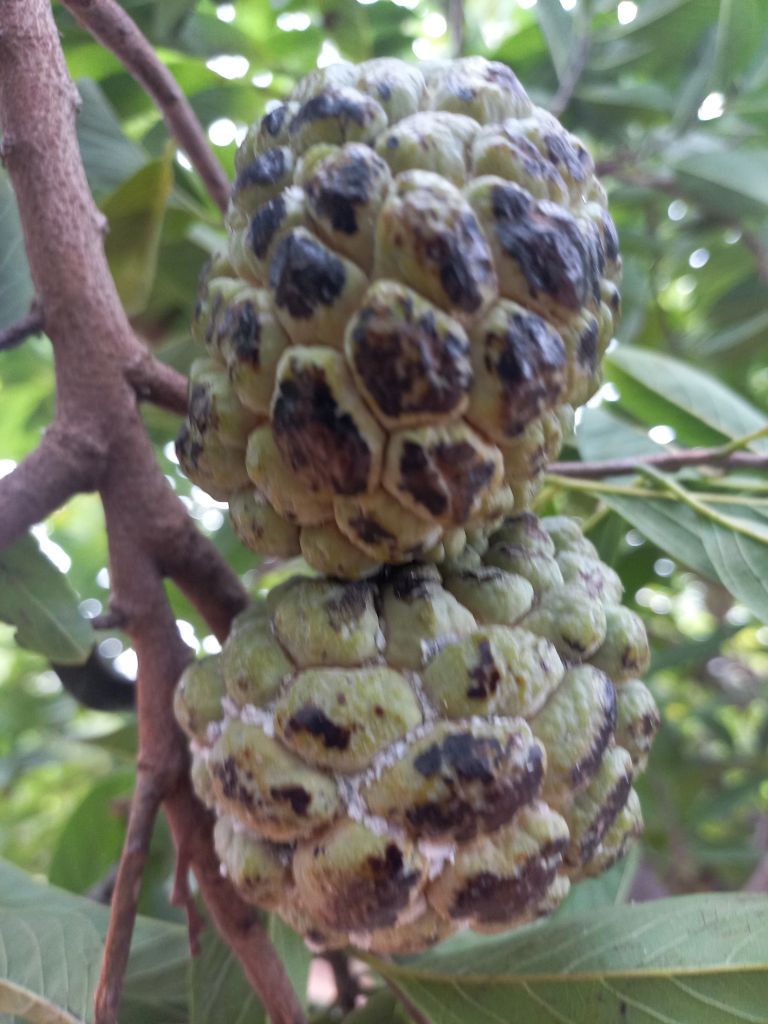
Disease label: Blank Canker